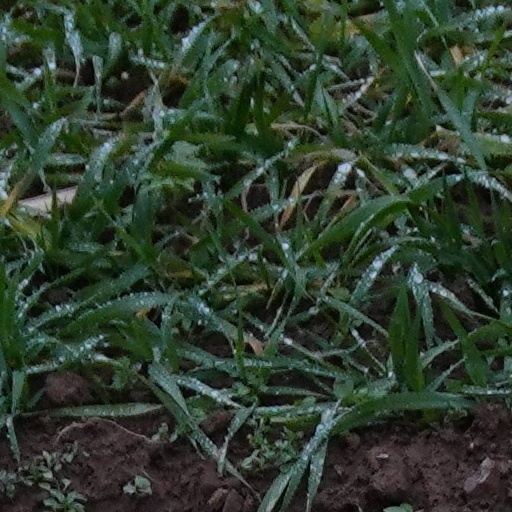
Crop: wheat